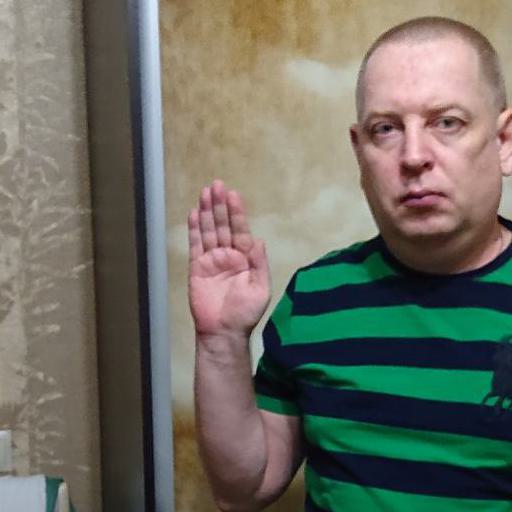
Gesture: stop